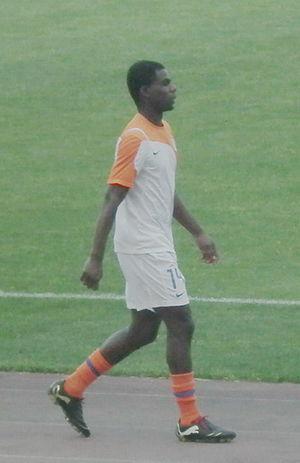
Fred Benson est un footballeur néerlandais d'origine ghanéenne, né le 10 avril 1984 à Accra au Ghana. Il occupe le poste d'attaquant au ASV De Dijk.